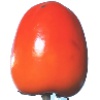
Label: Kaki 1